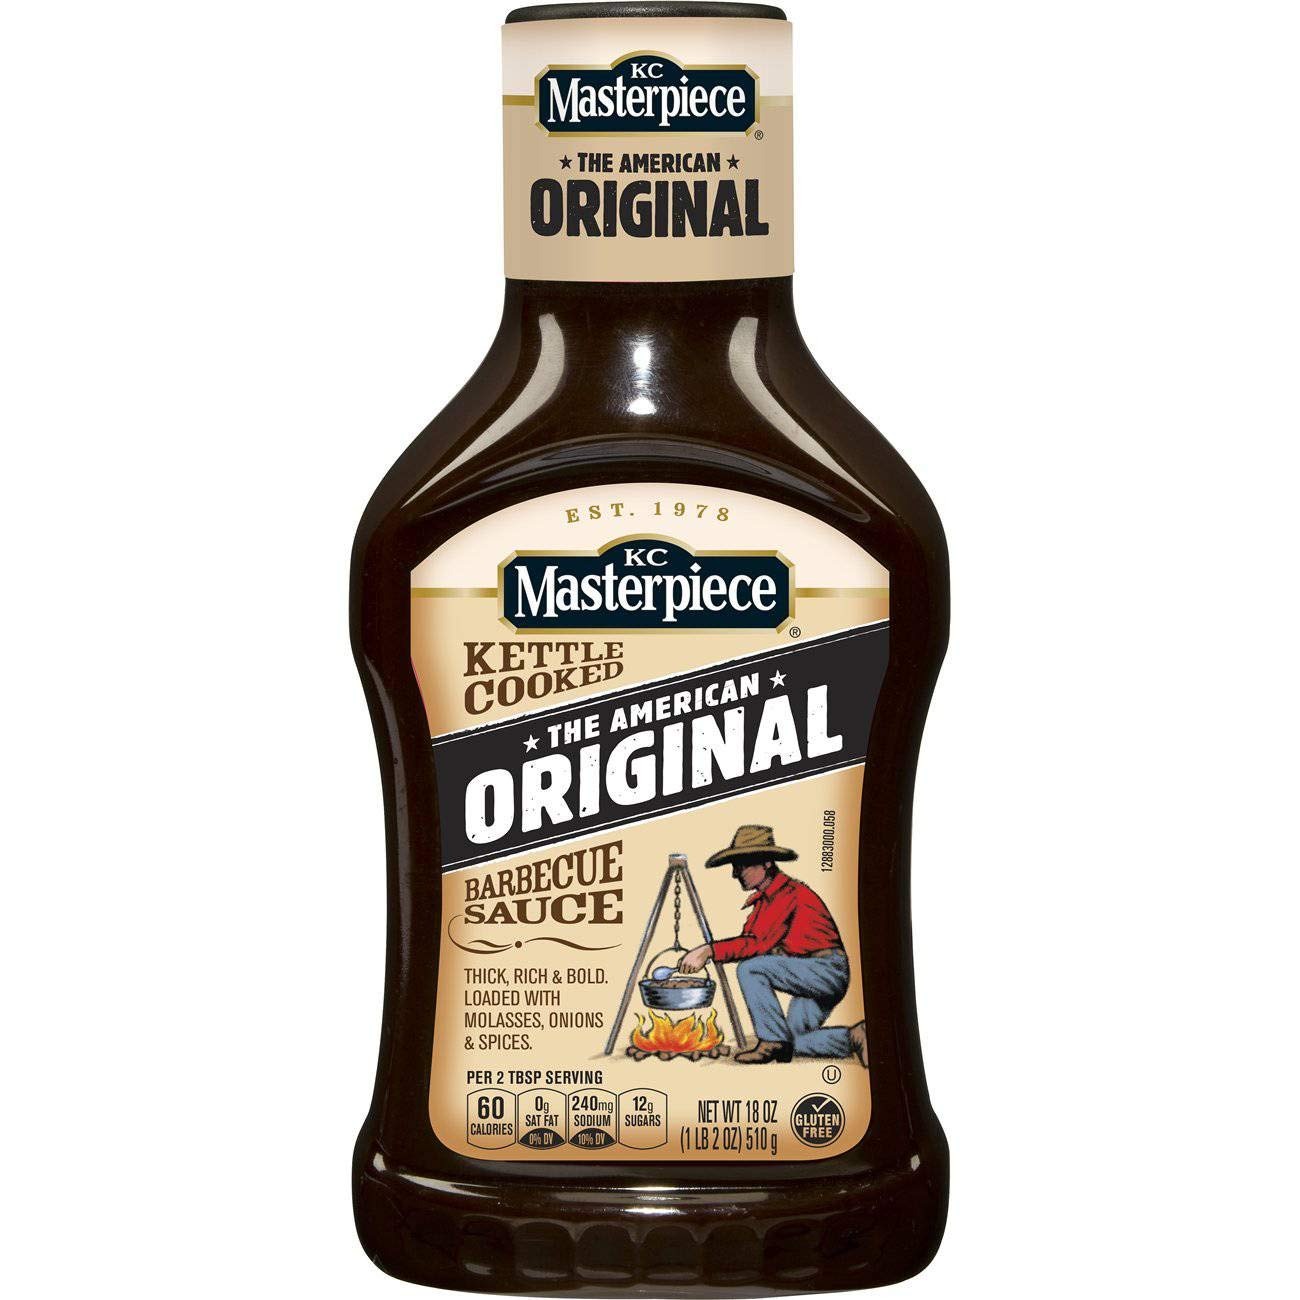
Item Name: KC Masterpiece Original Barbeque Sauce, 18 Ounce -- 6 per case.
Value: 108.0
Unit: Fl Oz

Price: 2.59